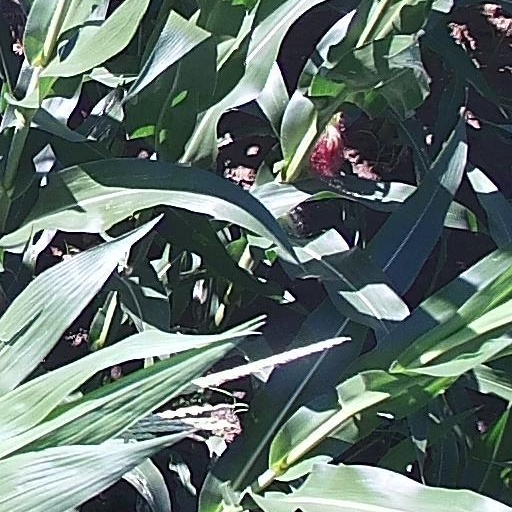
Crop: maize; corn